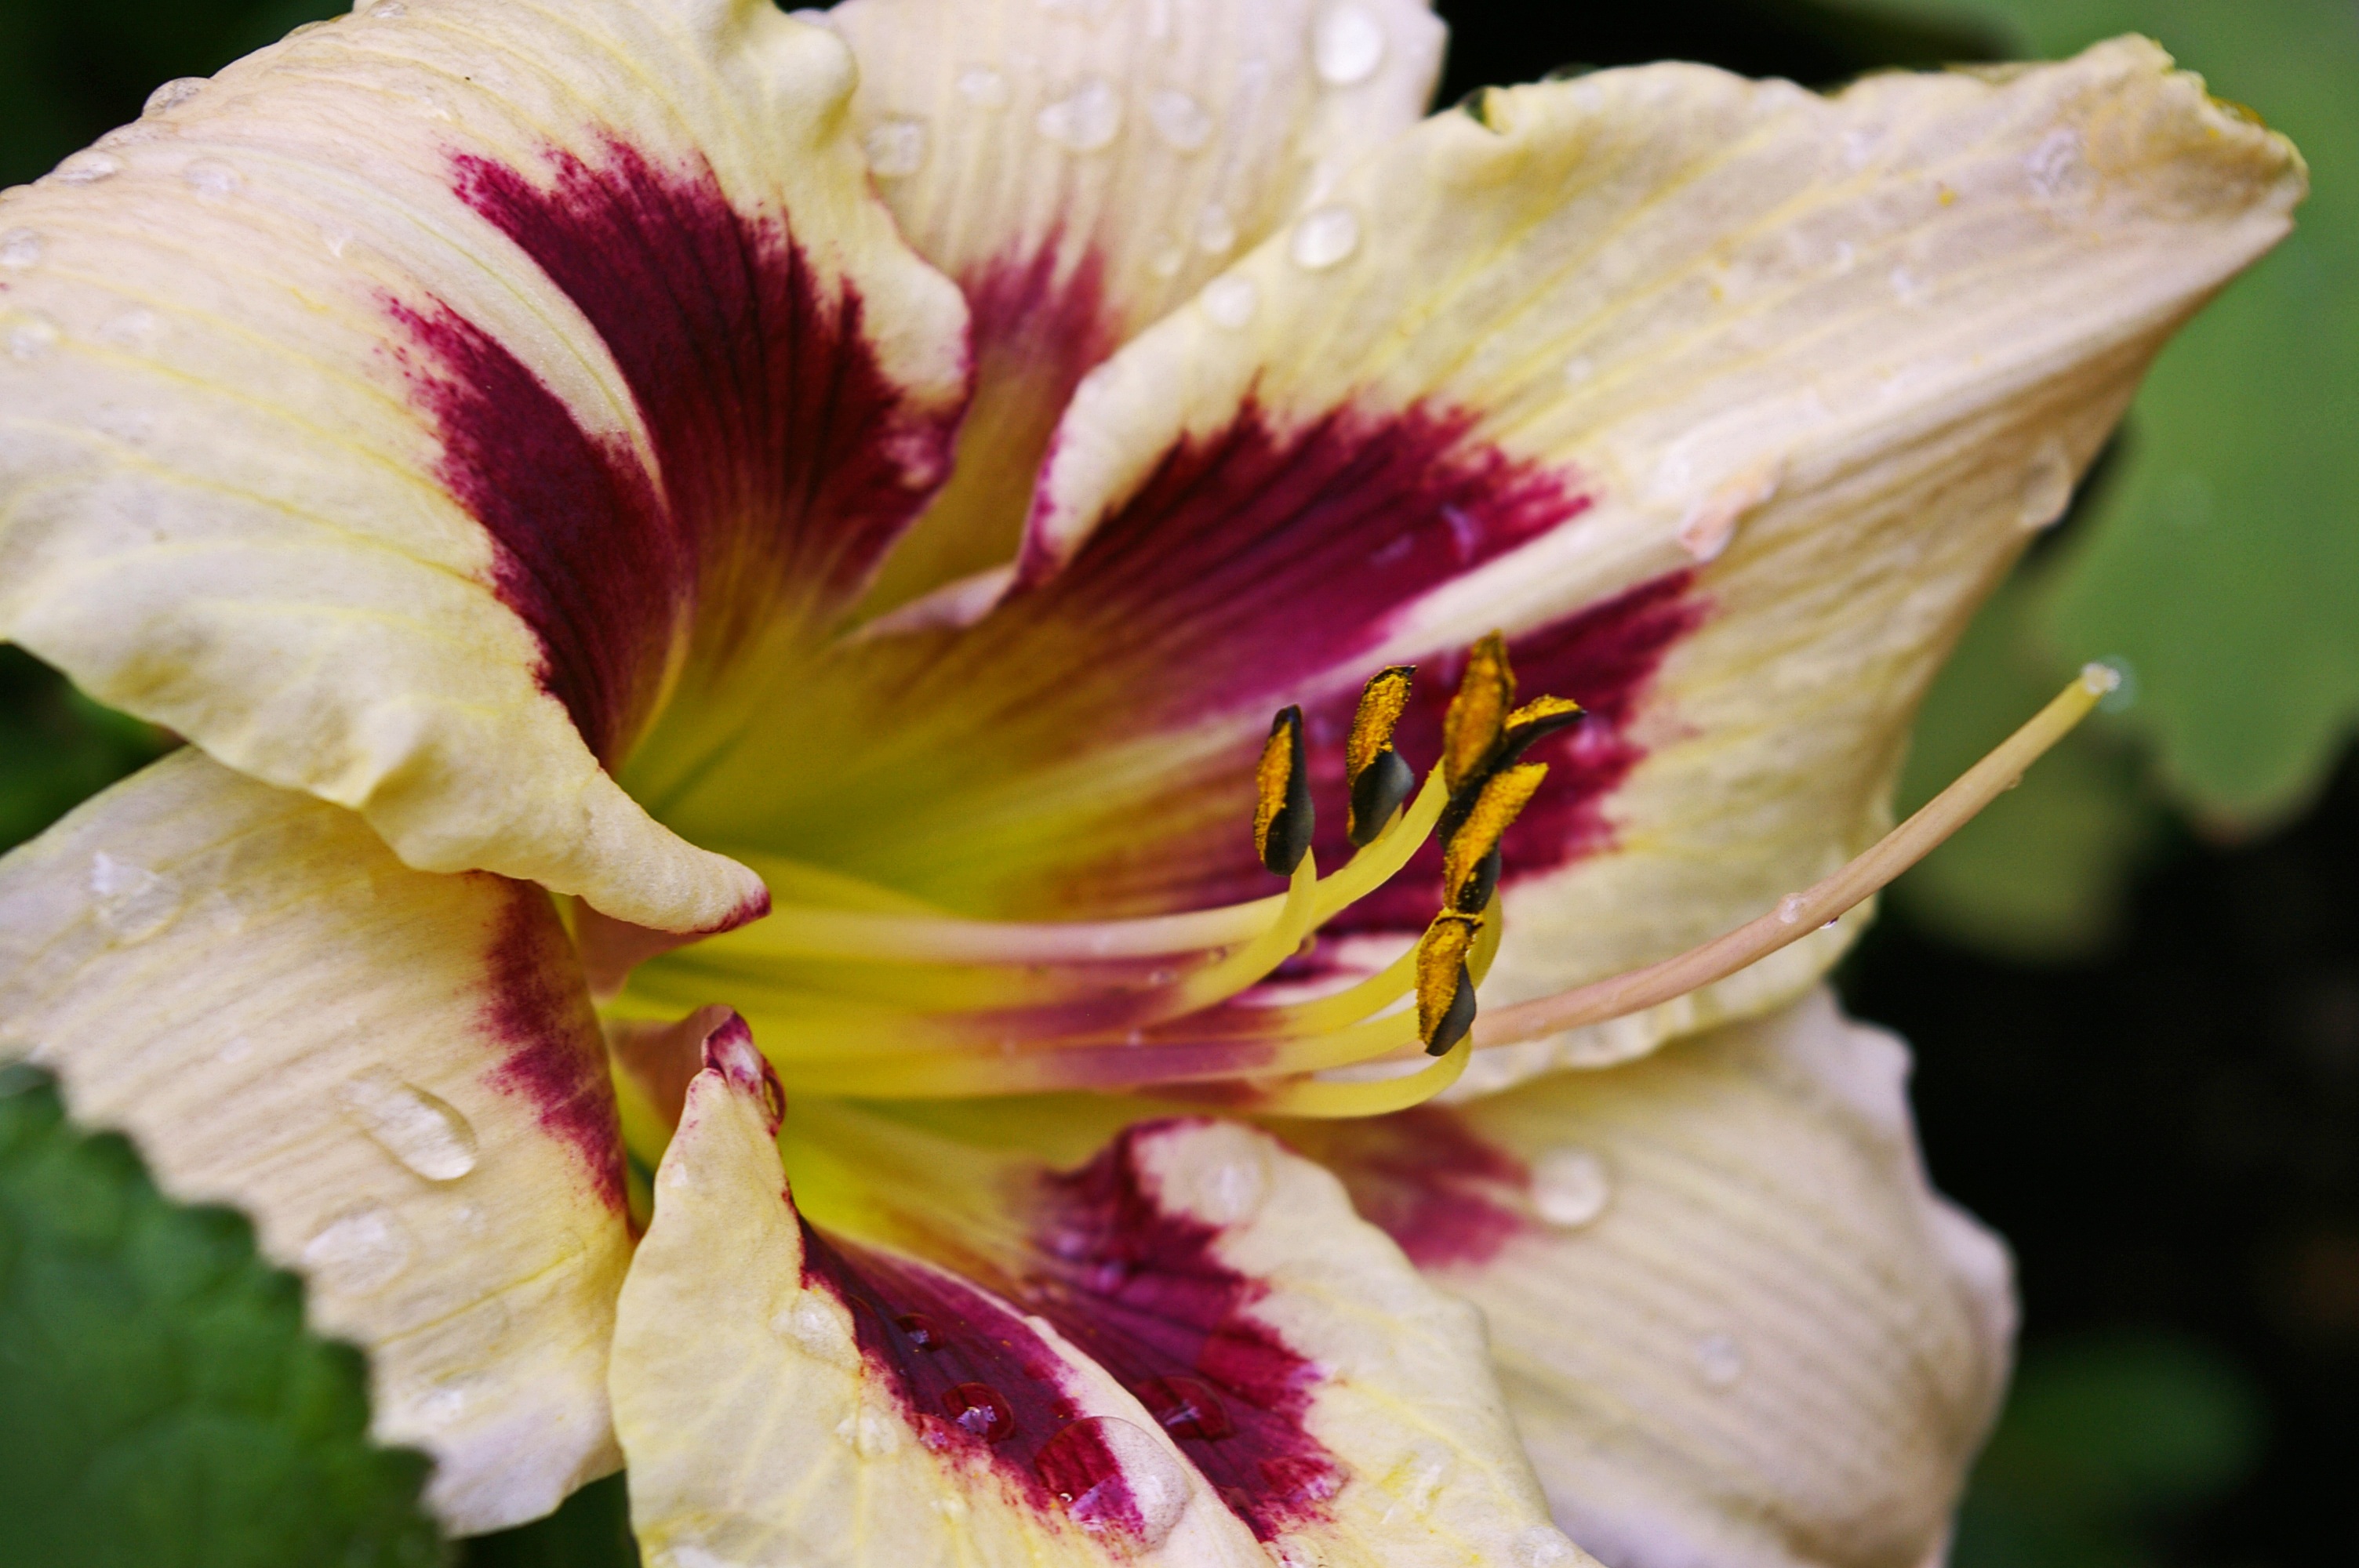
nature, blossom, open, plant, flower, petal, bloom, summer, floral, bell, pollen, color, colorful, garden, flora, close up, petals, beautiful, lily, floristry, daylily, macro photography, blossomed, garden plant, flowering plant, bi color, land plant